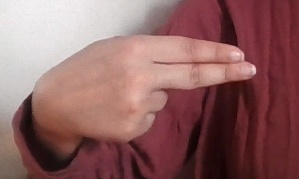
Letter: ain